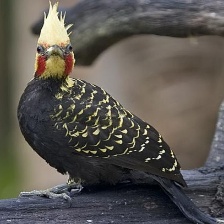
Species: BLONDE CRESTED WOODPECKER
Scientific name: CELEUS FLAVESCENS